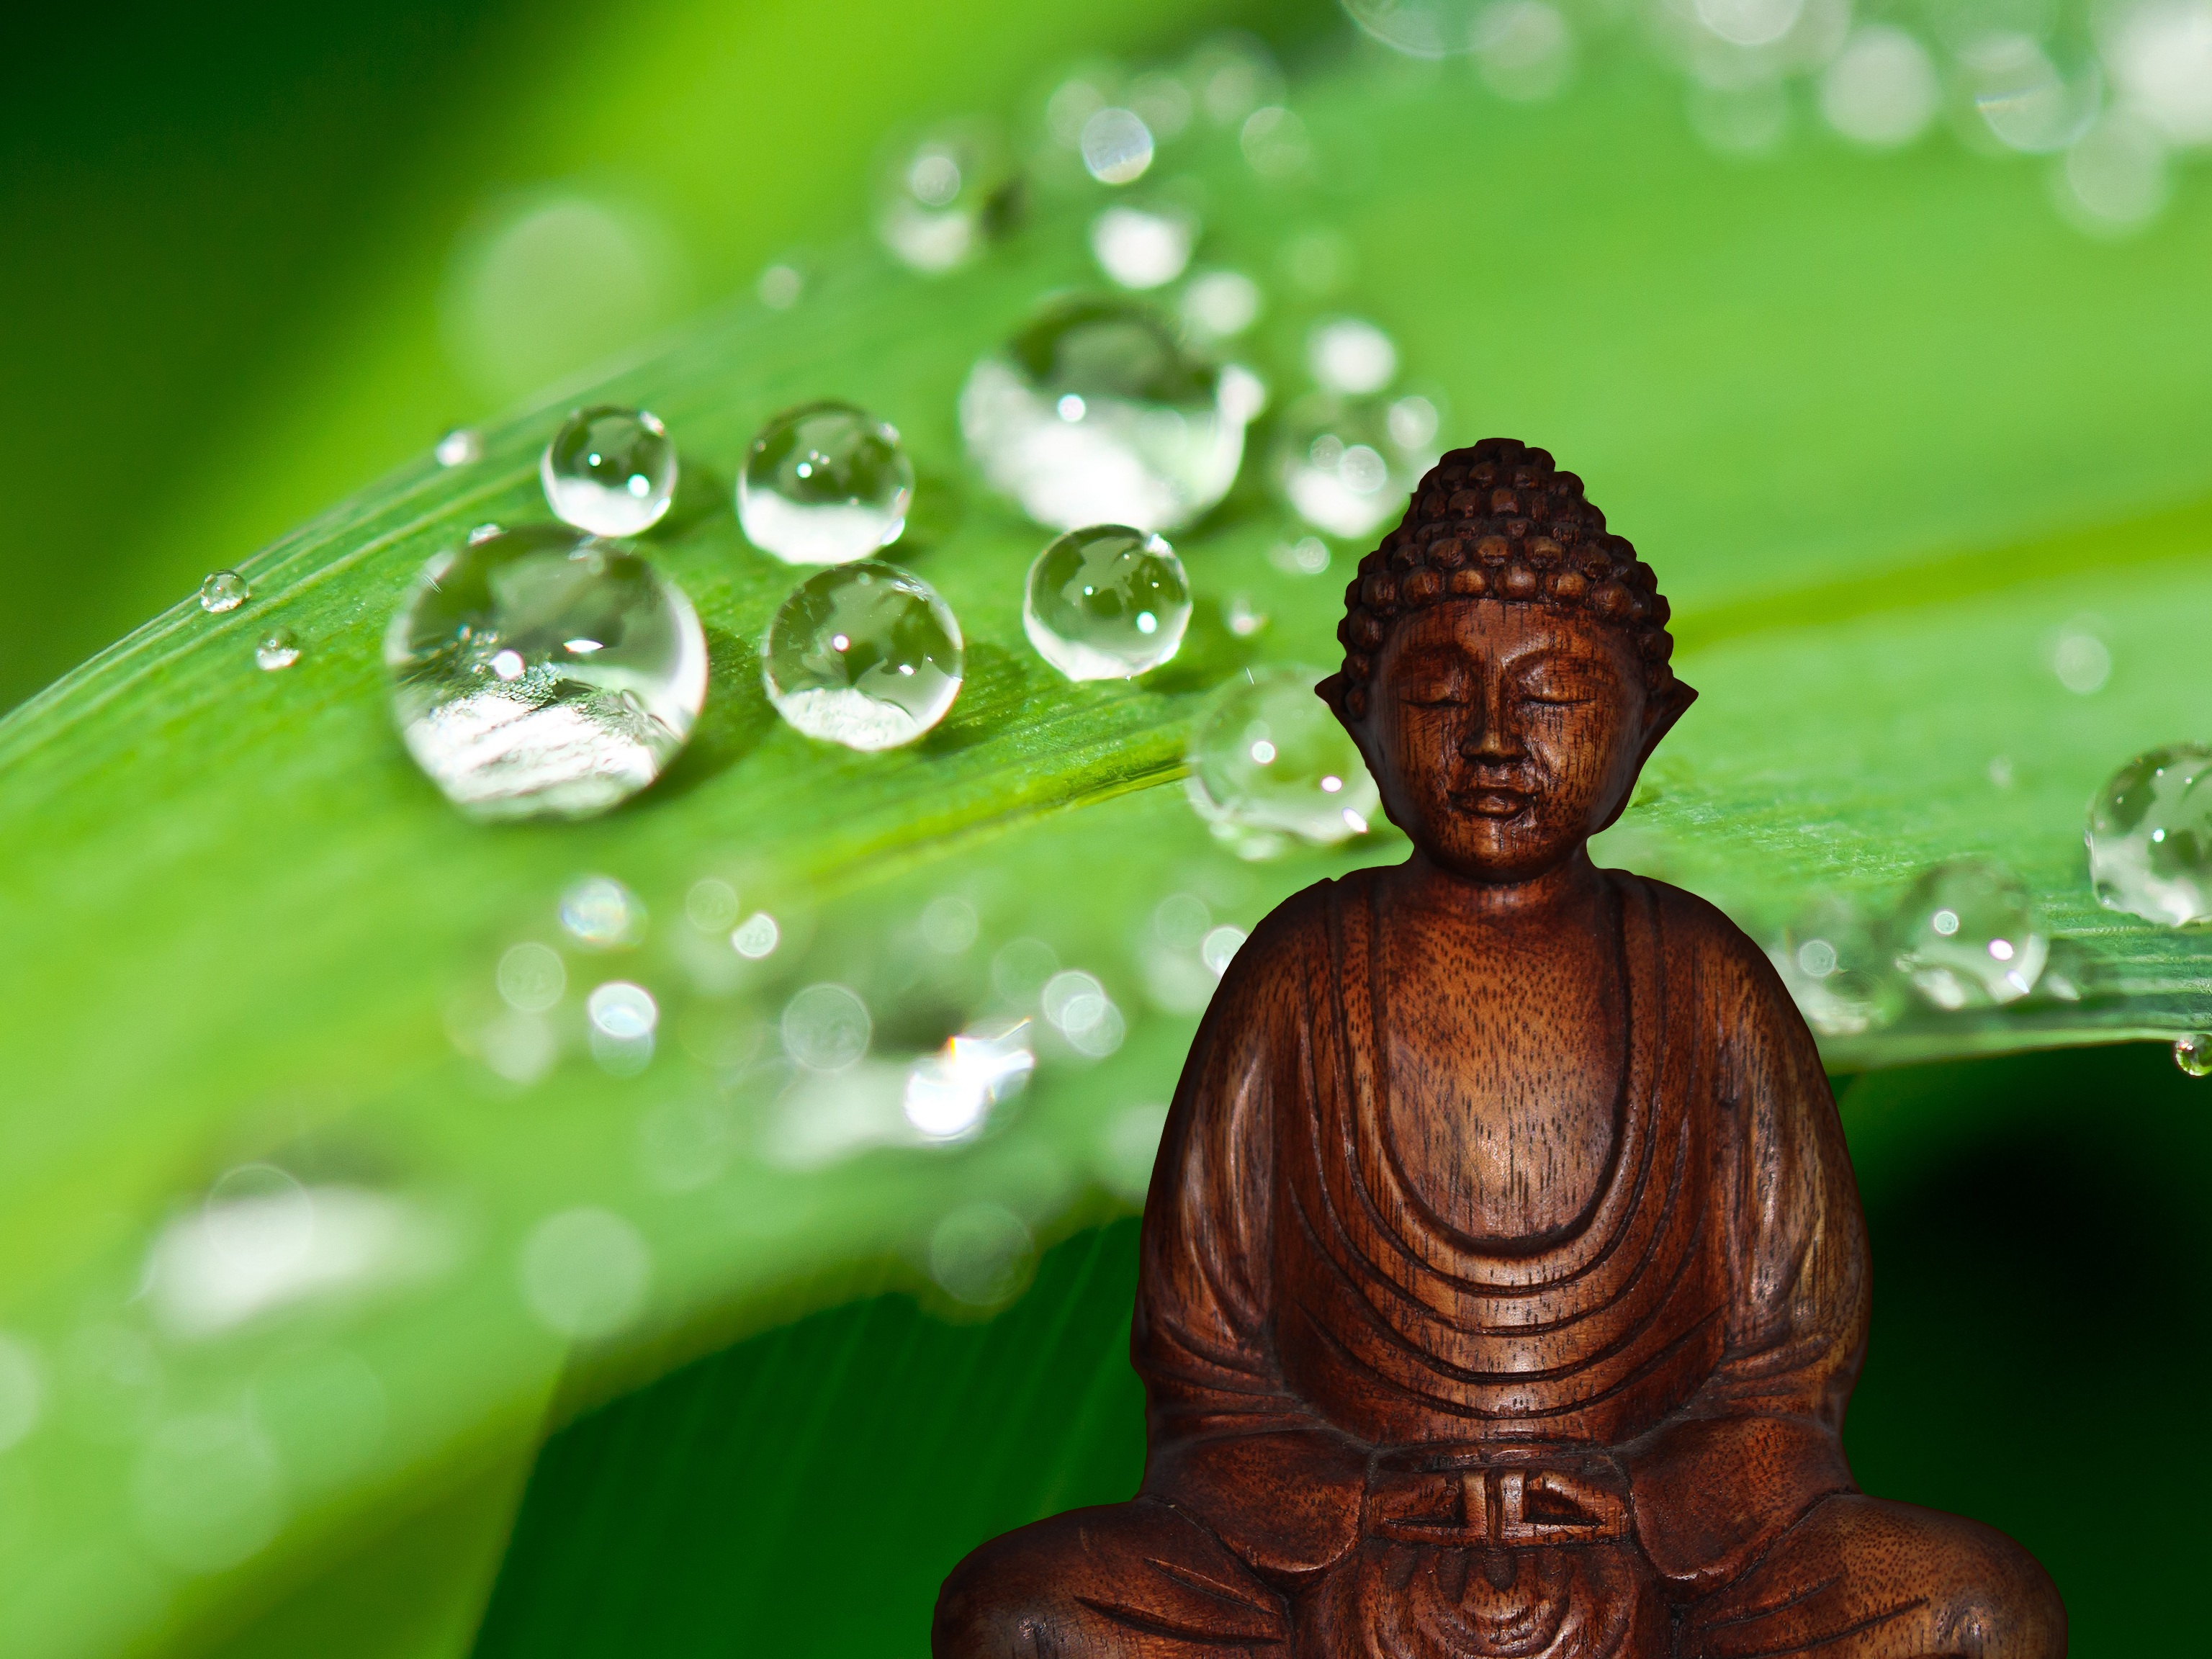
nature, leaf, flower, statue, green, meditate, buddhist, buddhism, religion, asia, botany, rest, flora, spiritual, pray, close up, relaxation, figure, meditation, yoga, buddha, deity, serenity, worship, harmony, force, spirituality, macro photography